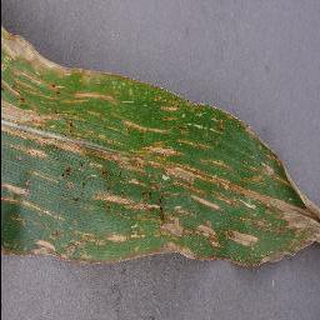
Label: corn_cercospora_leaf_spot